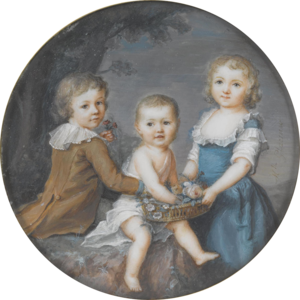
Jeanne Doucet de Suriny, née Glaesner à Lyon Place du Plâtre, dans la paroisse Saint-Pierre Saint-Saturnin, le 24 juillet 1762, morte à Paris le 18 octobre 1823, est une femme peintre miniaturiste qui exposa au Salon de peinture et de sculpture de 1791 à 1806.